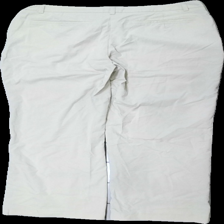
View: back
Type: Trousers
Category: Ladies
Brand: Lindex
Colors: Beige
Material: 70% viskos 30% polyester
Pattern: Other
Cut: Tight
Size: 42
Season: All
Price range: 50-100
Recommended usage: Reuse
Description: högmidjade beiga byxor